HSBC (Hong Kong)

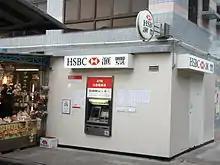
An HSBC ATM at Tai O, Lantau Island, Hong Kong

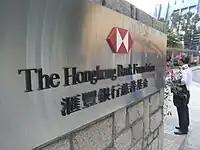
The HongkongBank Foundation

Under the HSBC brand, the bank maintains a network of around 220 branches throughout Hong Kong, from which it offers a wide range of financial products and services. For some time in the late 1980s and early 1990s, the bank was known by the name HongkongBank in its native city, although it now trades as HSBC. During that period, it also adopted the idiosyncratic practice of calling its ATMs "Electronic Teller Card (ETC)" machines.